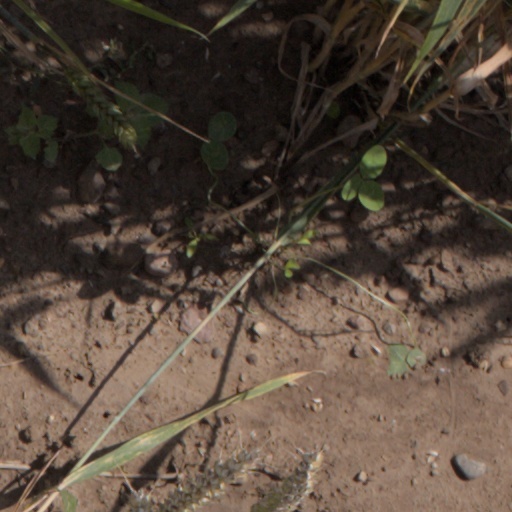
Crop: wheat